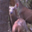
Label: deer